Pincho

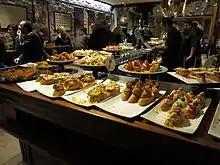
Pinchos in bar

In this type of pinchos, the toothpick is used to keep ingredients from falling off the bread and track the number of items the customer has eaten. Sometimes, differently priced pinchos have toothpicks of different shapes or sizes.